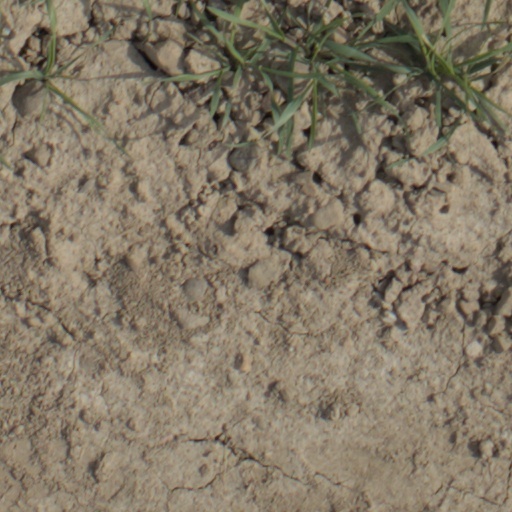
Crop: wheat